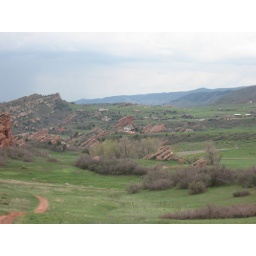
I thought the house nestled in the rock was interesting.